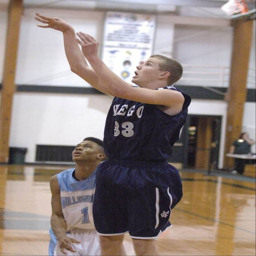
images from the boys basketball game .